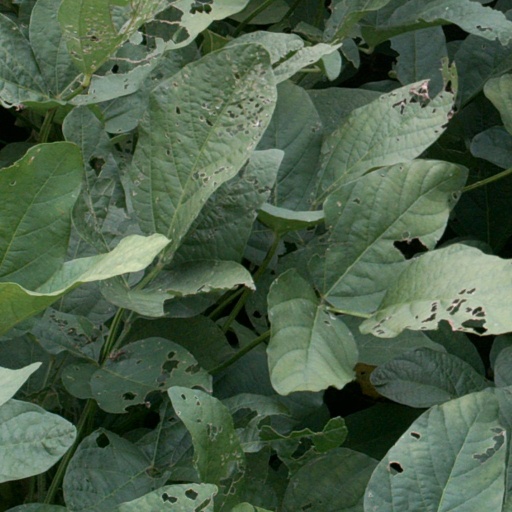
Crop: soybean